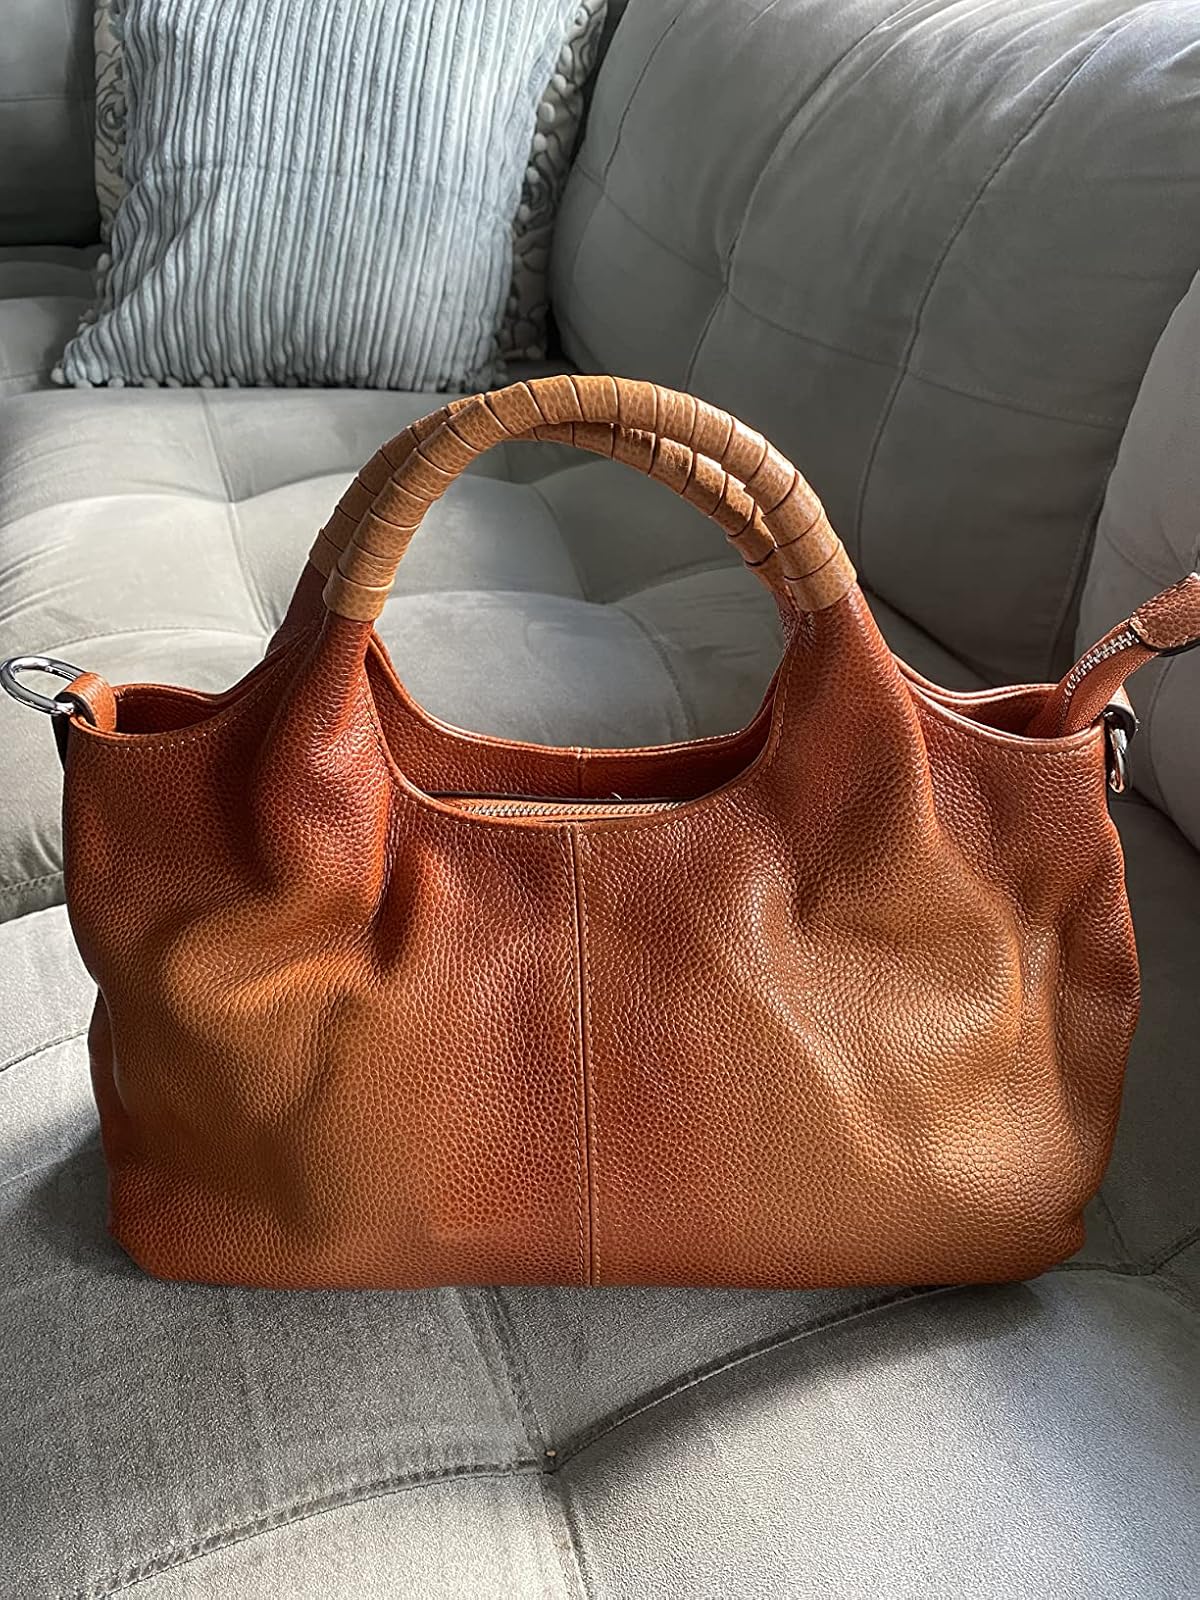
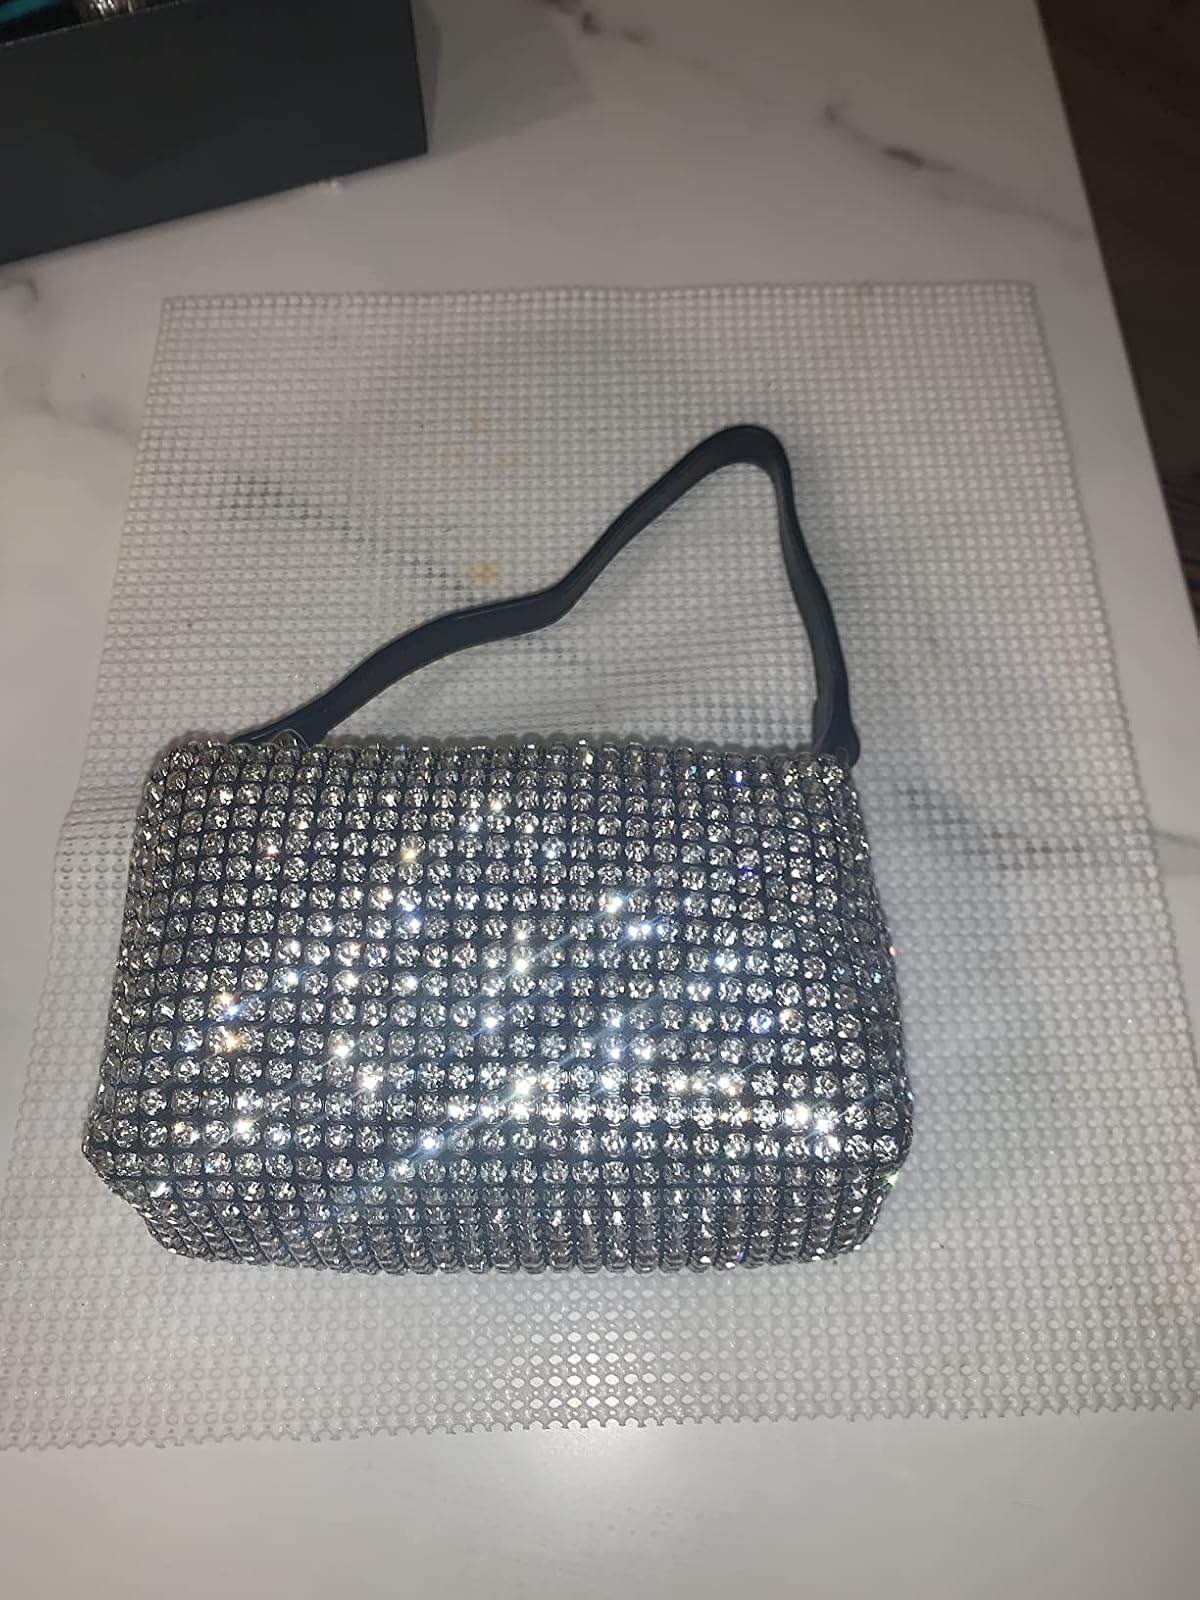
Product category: accessories_handbag
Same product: no